Sarnath Museum

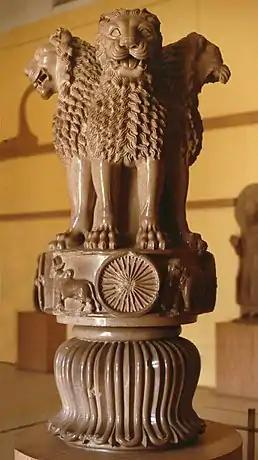
Lion Capital of Ashoka in the museum.

This is the famous original sandstone sculpted Lion Capital of Ashoka preserved at Sarnath Museum, which was originally erected around 250 BCE atop an Ashoka Pillar at Sarnath. The angle from which this picture has been taken, minus the inverted bell-shaped lotus flower, has been adopted as the National Emblem of India showing the Horse on the left and the Bull on the right of the Ashoka Chakra in the circular base on which the four Indian lions are standing back to back. On the far side there is an Elephant and a Lion instead. The wheel "Ashoka Chakra" from its base has been placed onto the centre of the National Flag of India. The fragments of the stone dharma-chakra that was once atop the lions, are now displayed nearby.